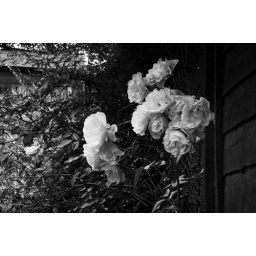
The back yard yields a bush of beautiful white flowers that grow in a wild manner.